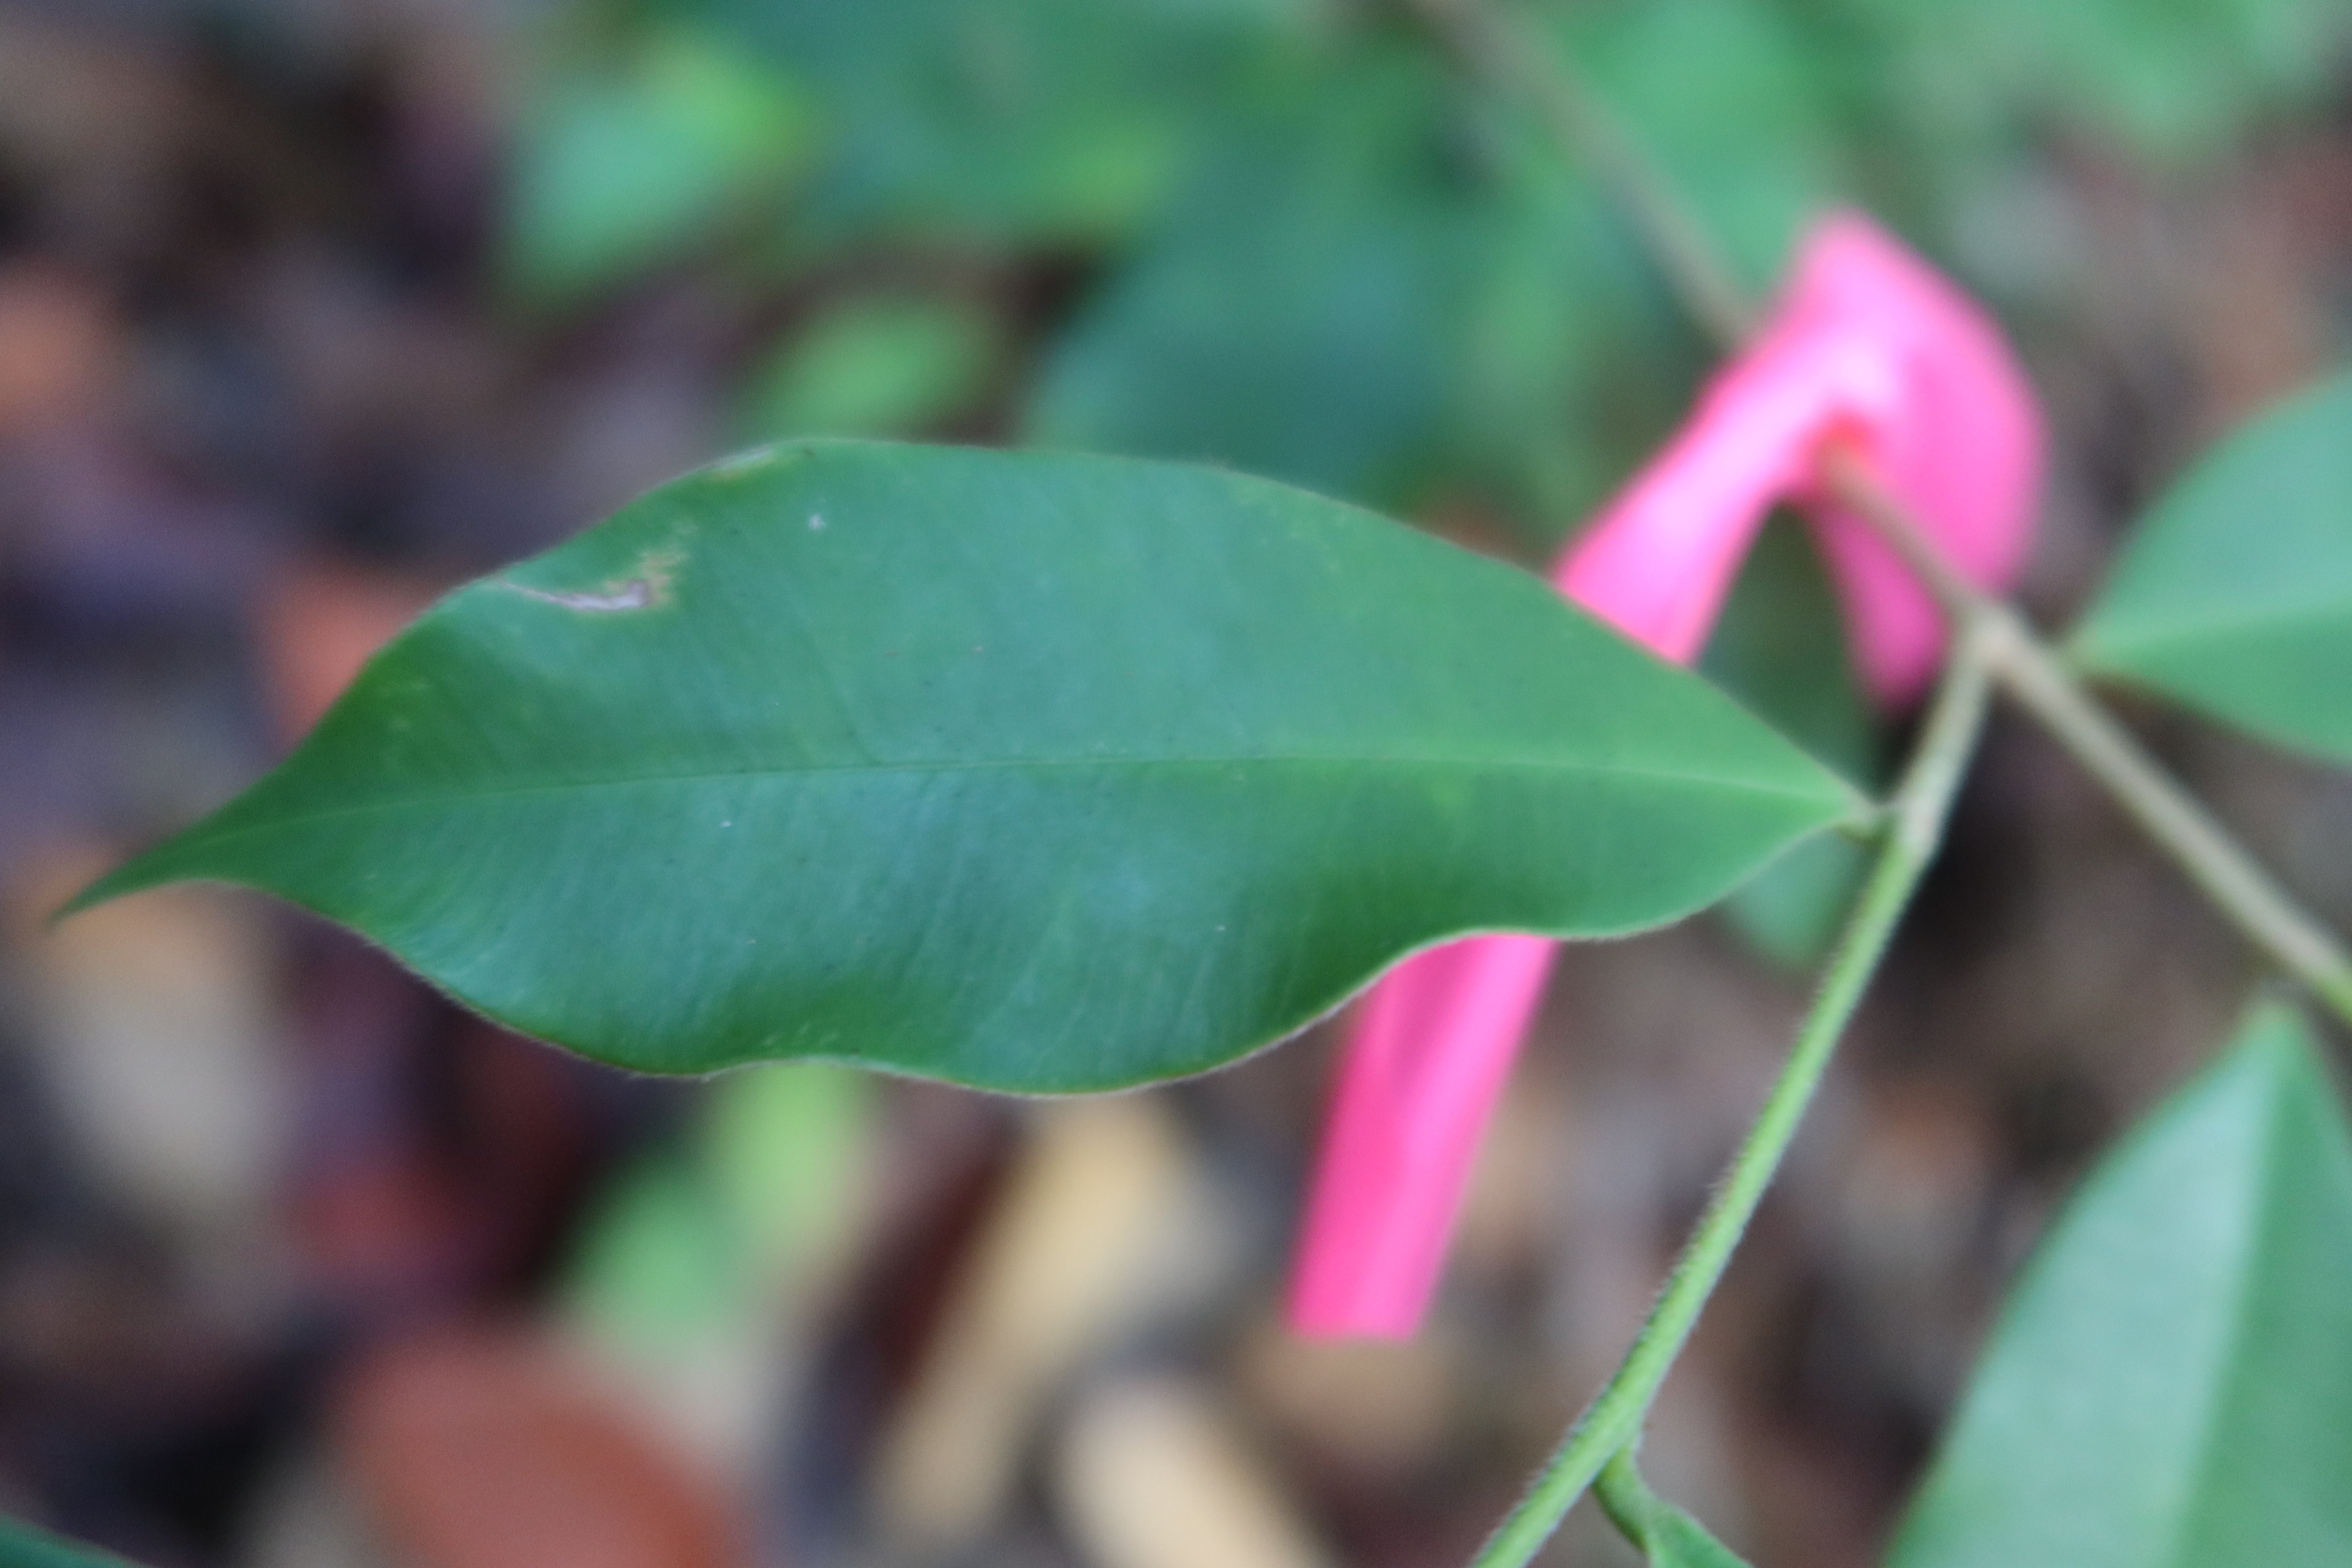
Label: Brown spots